Concordia University

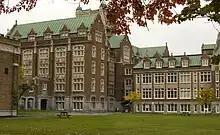
Concordia's Loyola Campus in the fall

The university has two campuses, set approximately 7 km (4 miles) apart: Sir George Williams Campus in the downtown core of Montreal, in an area known as Quartier Concordia (around the Guy–Concordia Metro station), and Loyola Campus in the residential west-end district of Notre-Dame-de-Grâce. They are connected by free shuttle-bus service for students, faculty and staff.